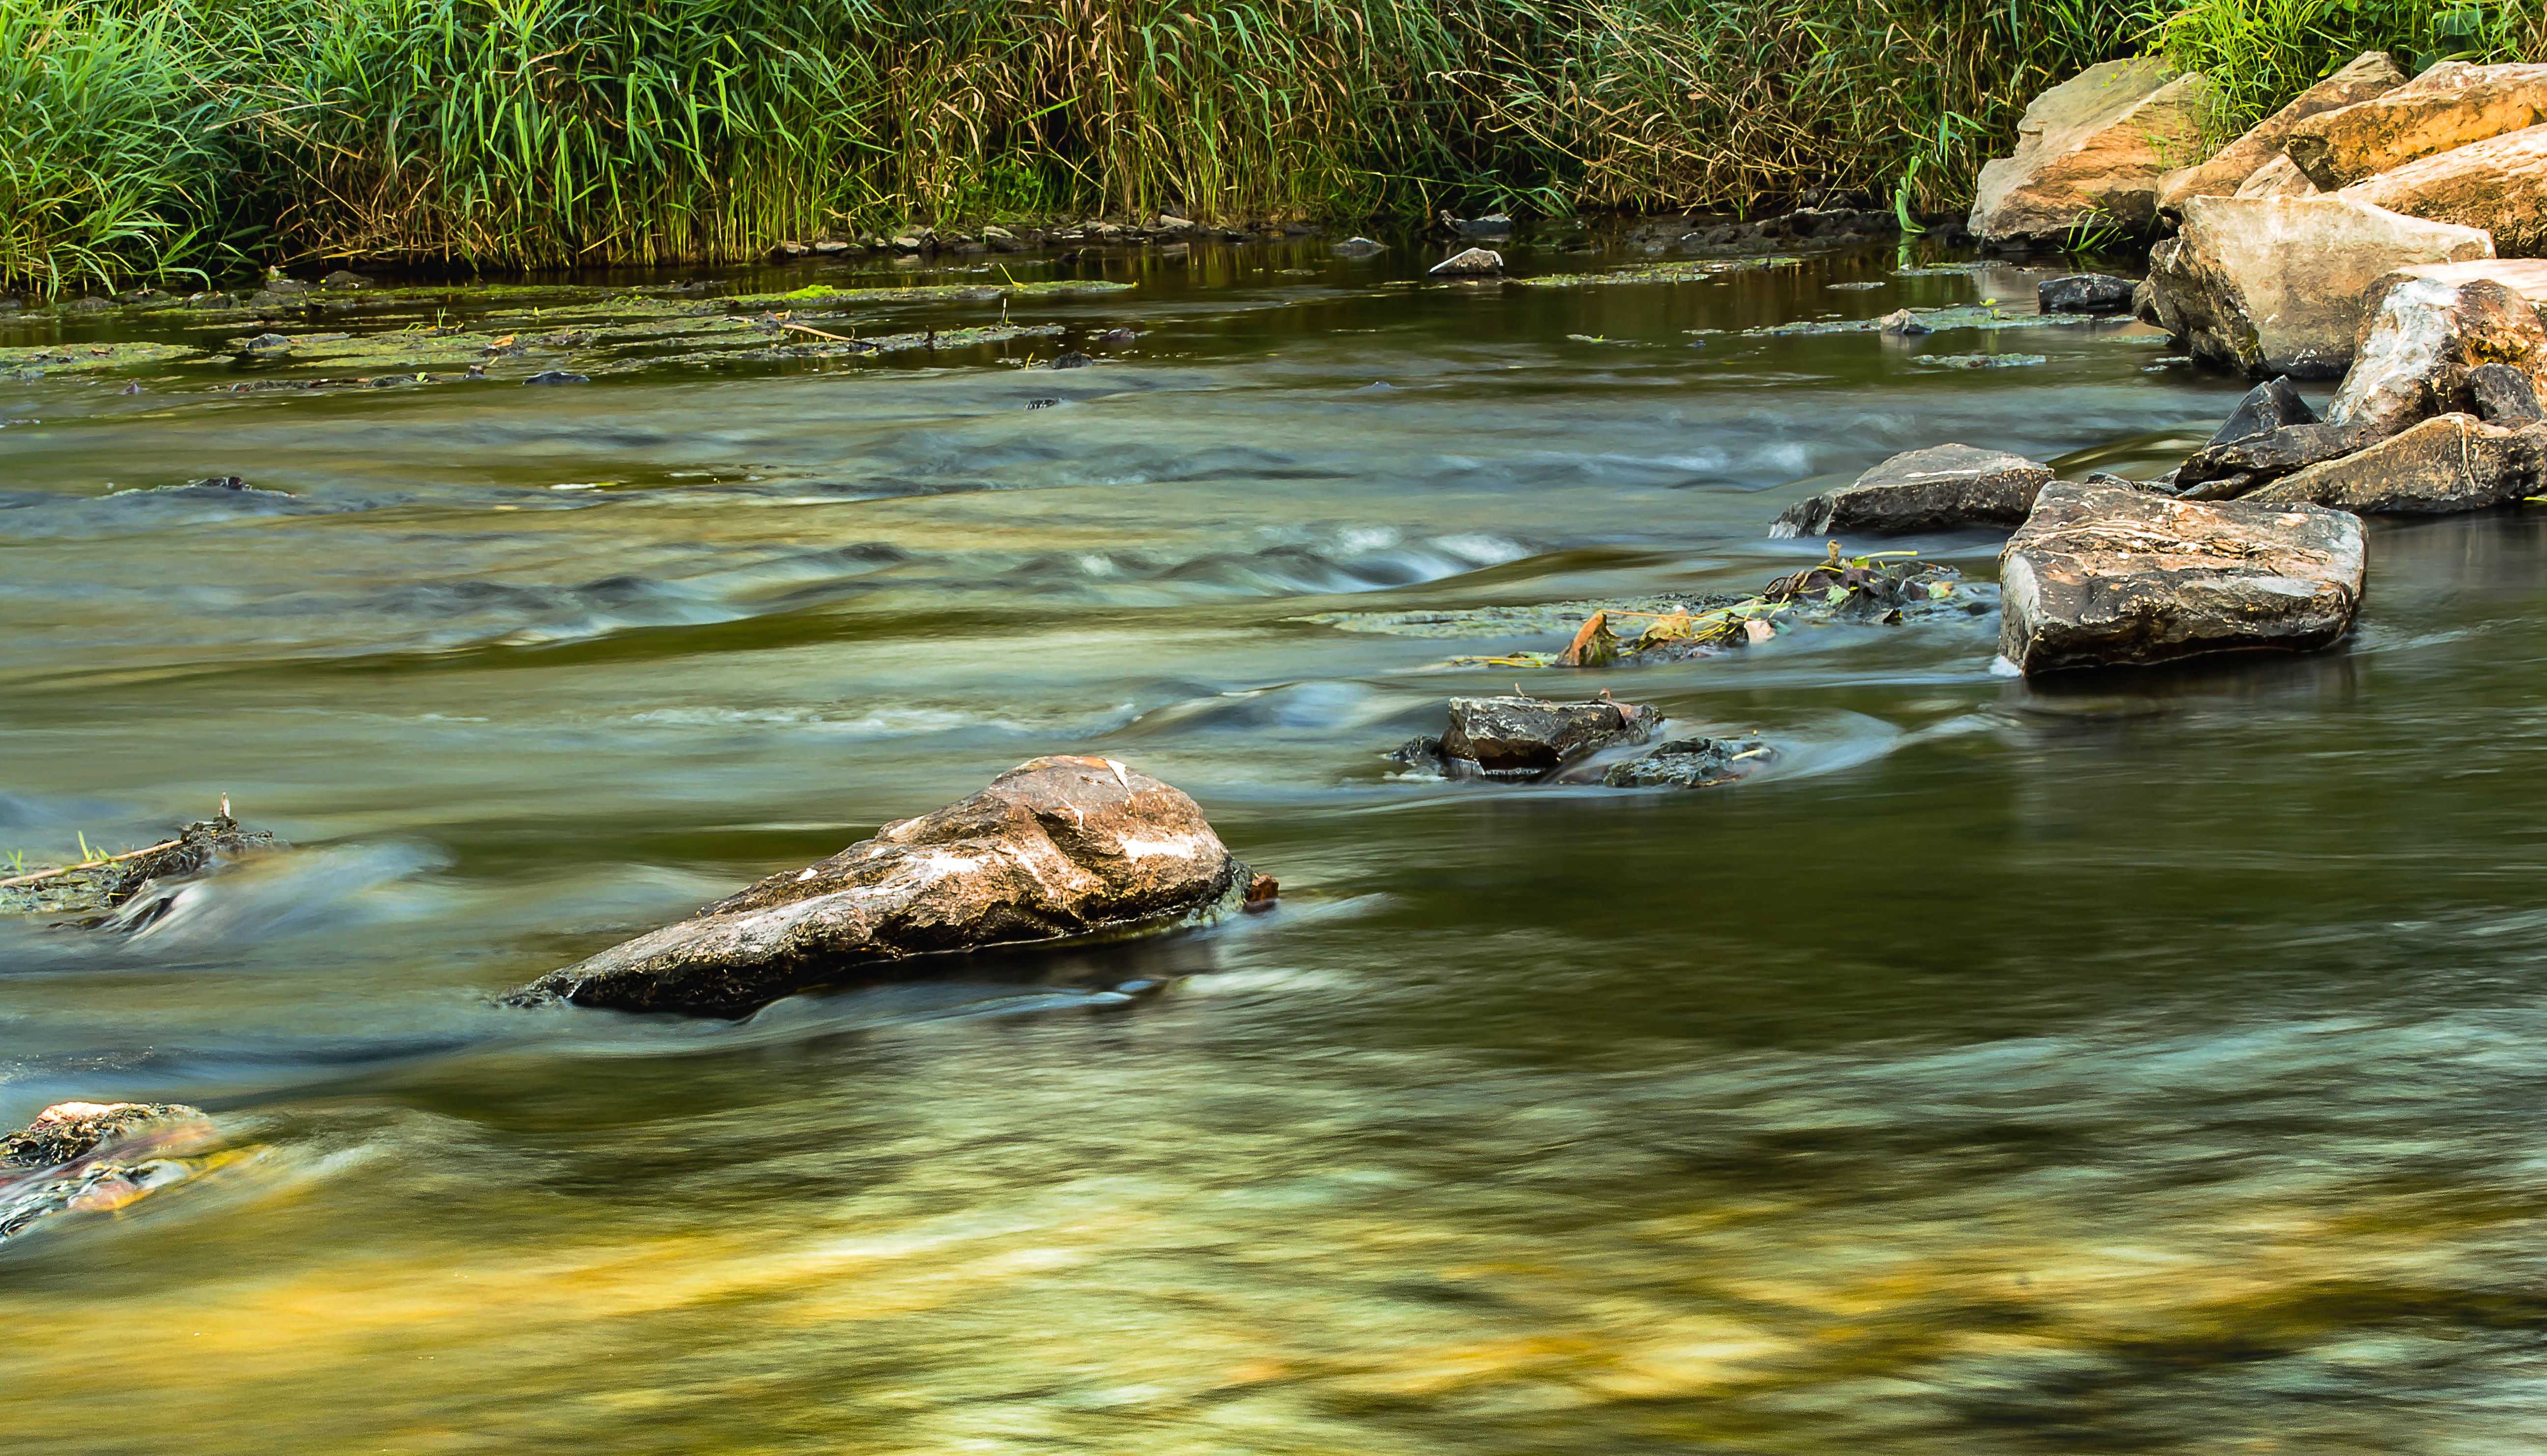
sea, water, nature, grass, rock, wilderness, river, wildlife, clear, stream, brook, flow, splash, rapid, romantic, long exposure, bubble, body of water, rocks, stones, beautiful, bach, waters, riverside, charming, murmur, water running, recreational fishing